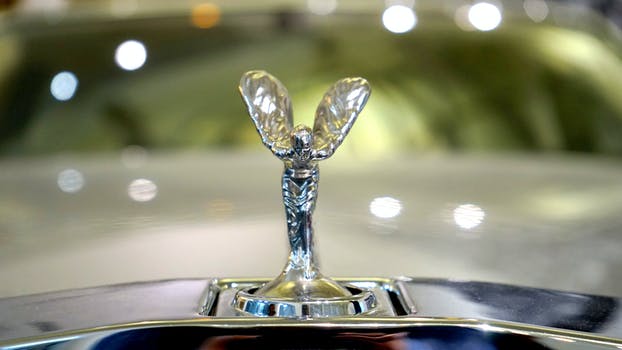
Label: No Watermark